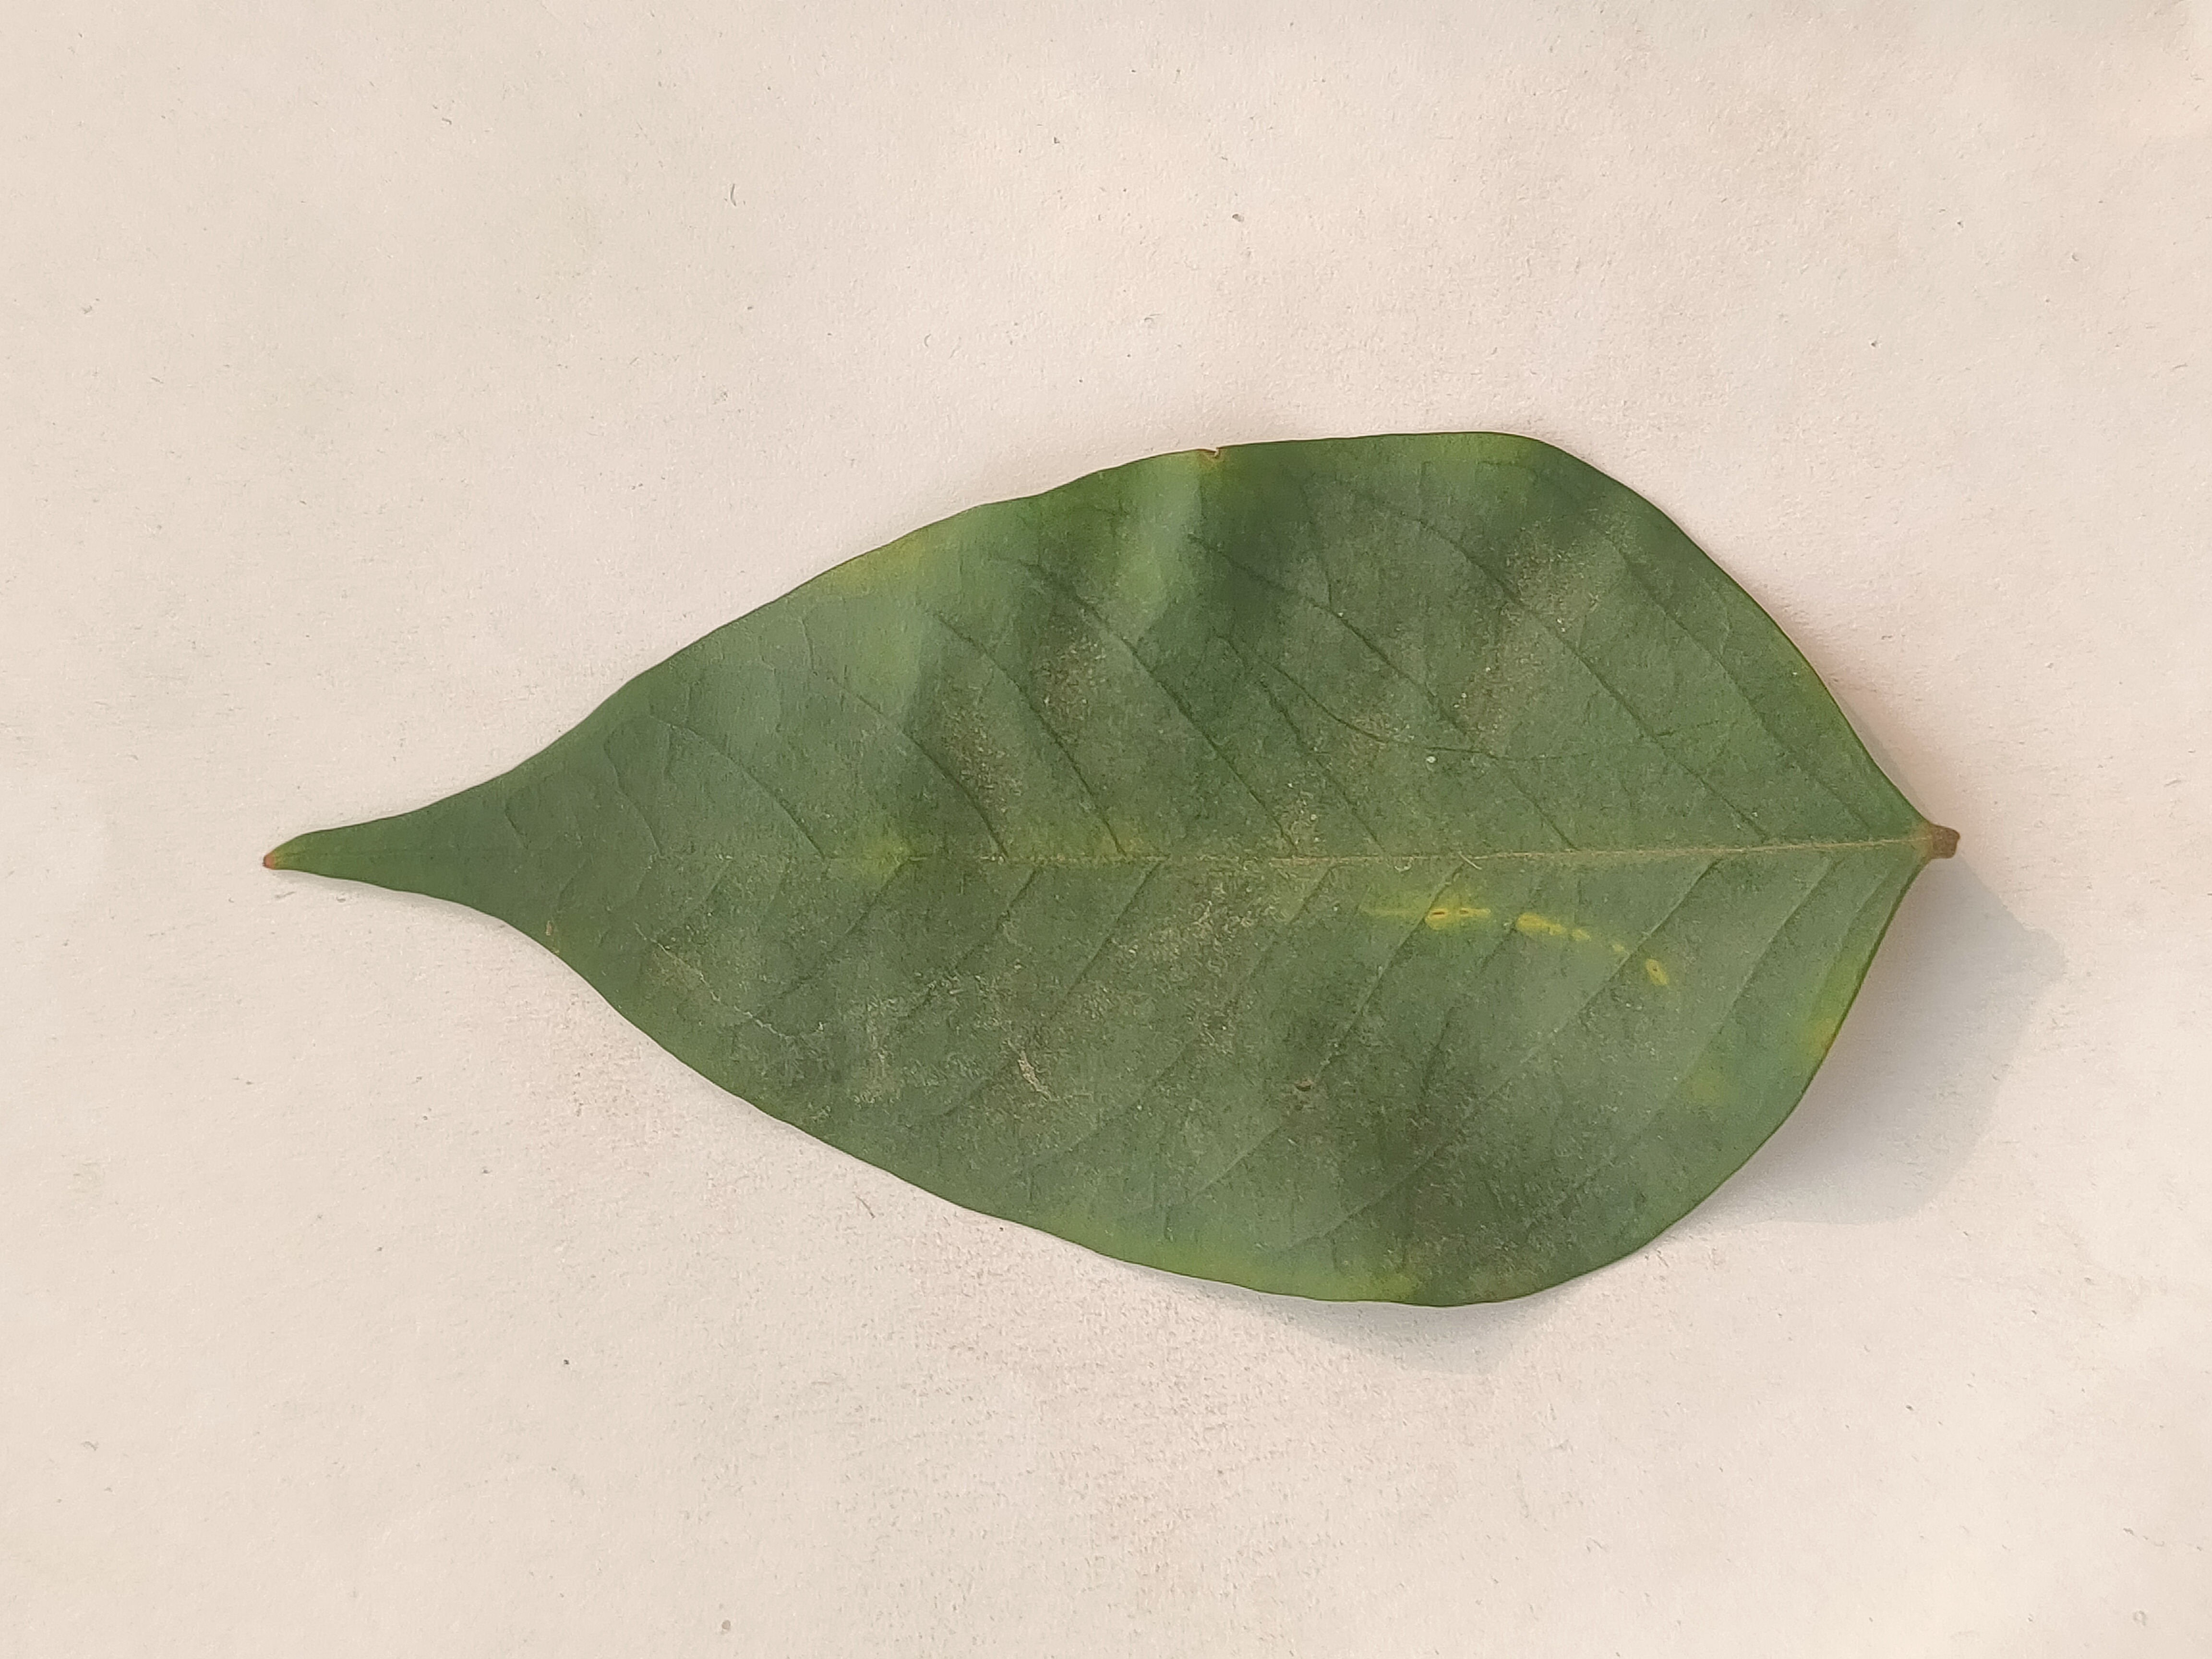
Leaf variety: Star Fruit